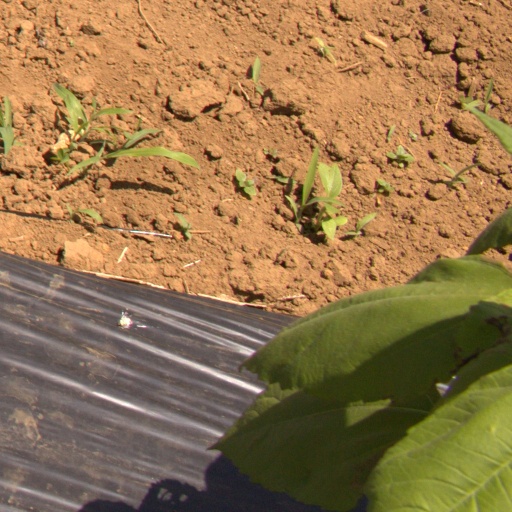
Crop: Jerusalem artichoke